Zaprešić

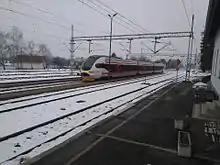
Commuter train departing from Zaprešić railway station

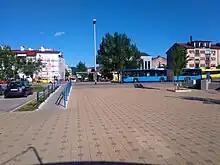
Zaprešić bus terminal

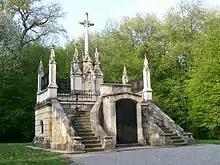
Jelačić family tomb

The town is a major transport hub for the area of Zagreb County and Zagreb itself. It is thus known as the "northwestern gate to Zagreb County." The Zagreb bypass, and the tolled A2 highway (Zagreb–Macelj, toward Austria; part of European Route E59, and pan-European corridor Xa) pass through the eastern part of Zaprešić, providing Zaprešić with highway access at a cloverleaf interchange. The D225 state road is a major arterial road in Zaprešić. It forms the Pavao Lončar and Marshal Tito Streets, leading west towards Brdovec, Marija Gorica and Slovenia, and east towards western Zagreb, Jablanovec, and Stubica. According to the current urban plan, the traffic on the D225 will be re-routed through two bypasses along the northern and western railway lines to clear the center of Zaprešić of 25,000 daily commuters driving on a two-lane road.